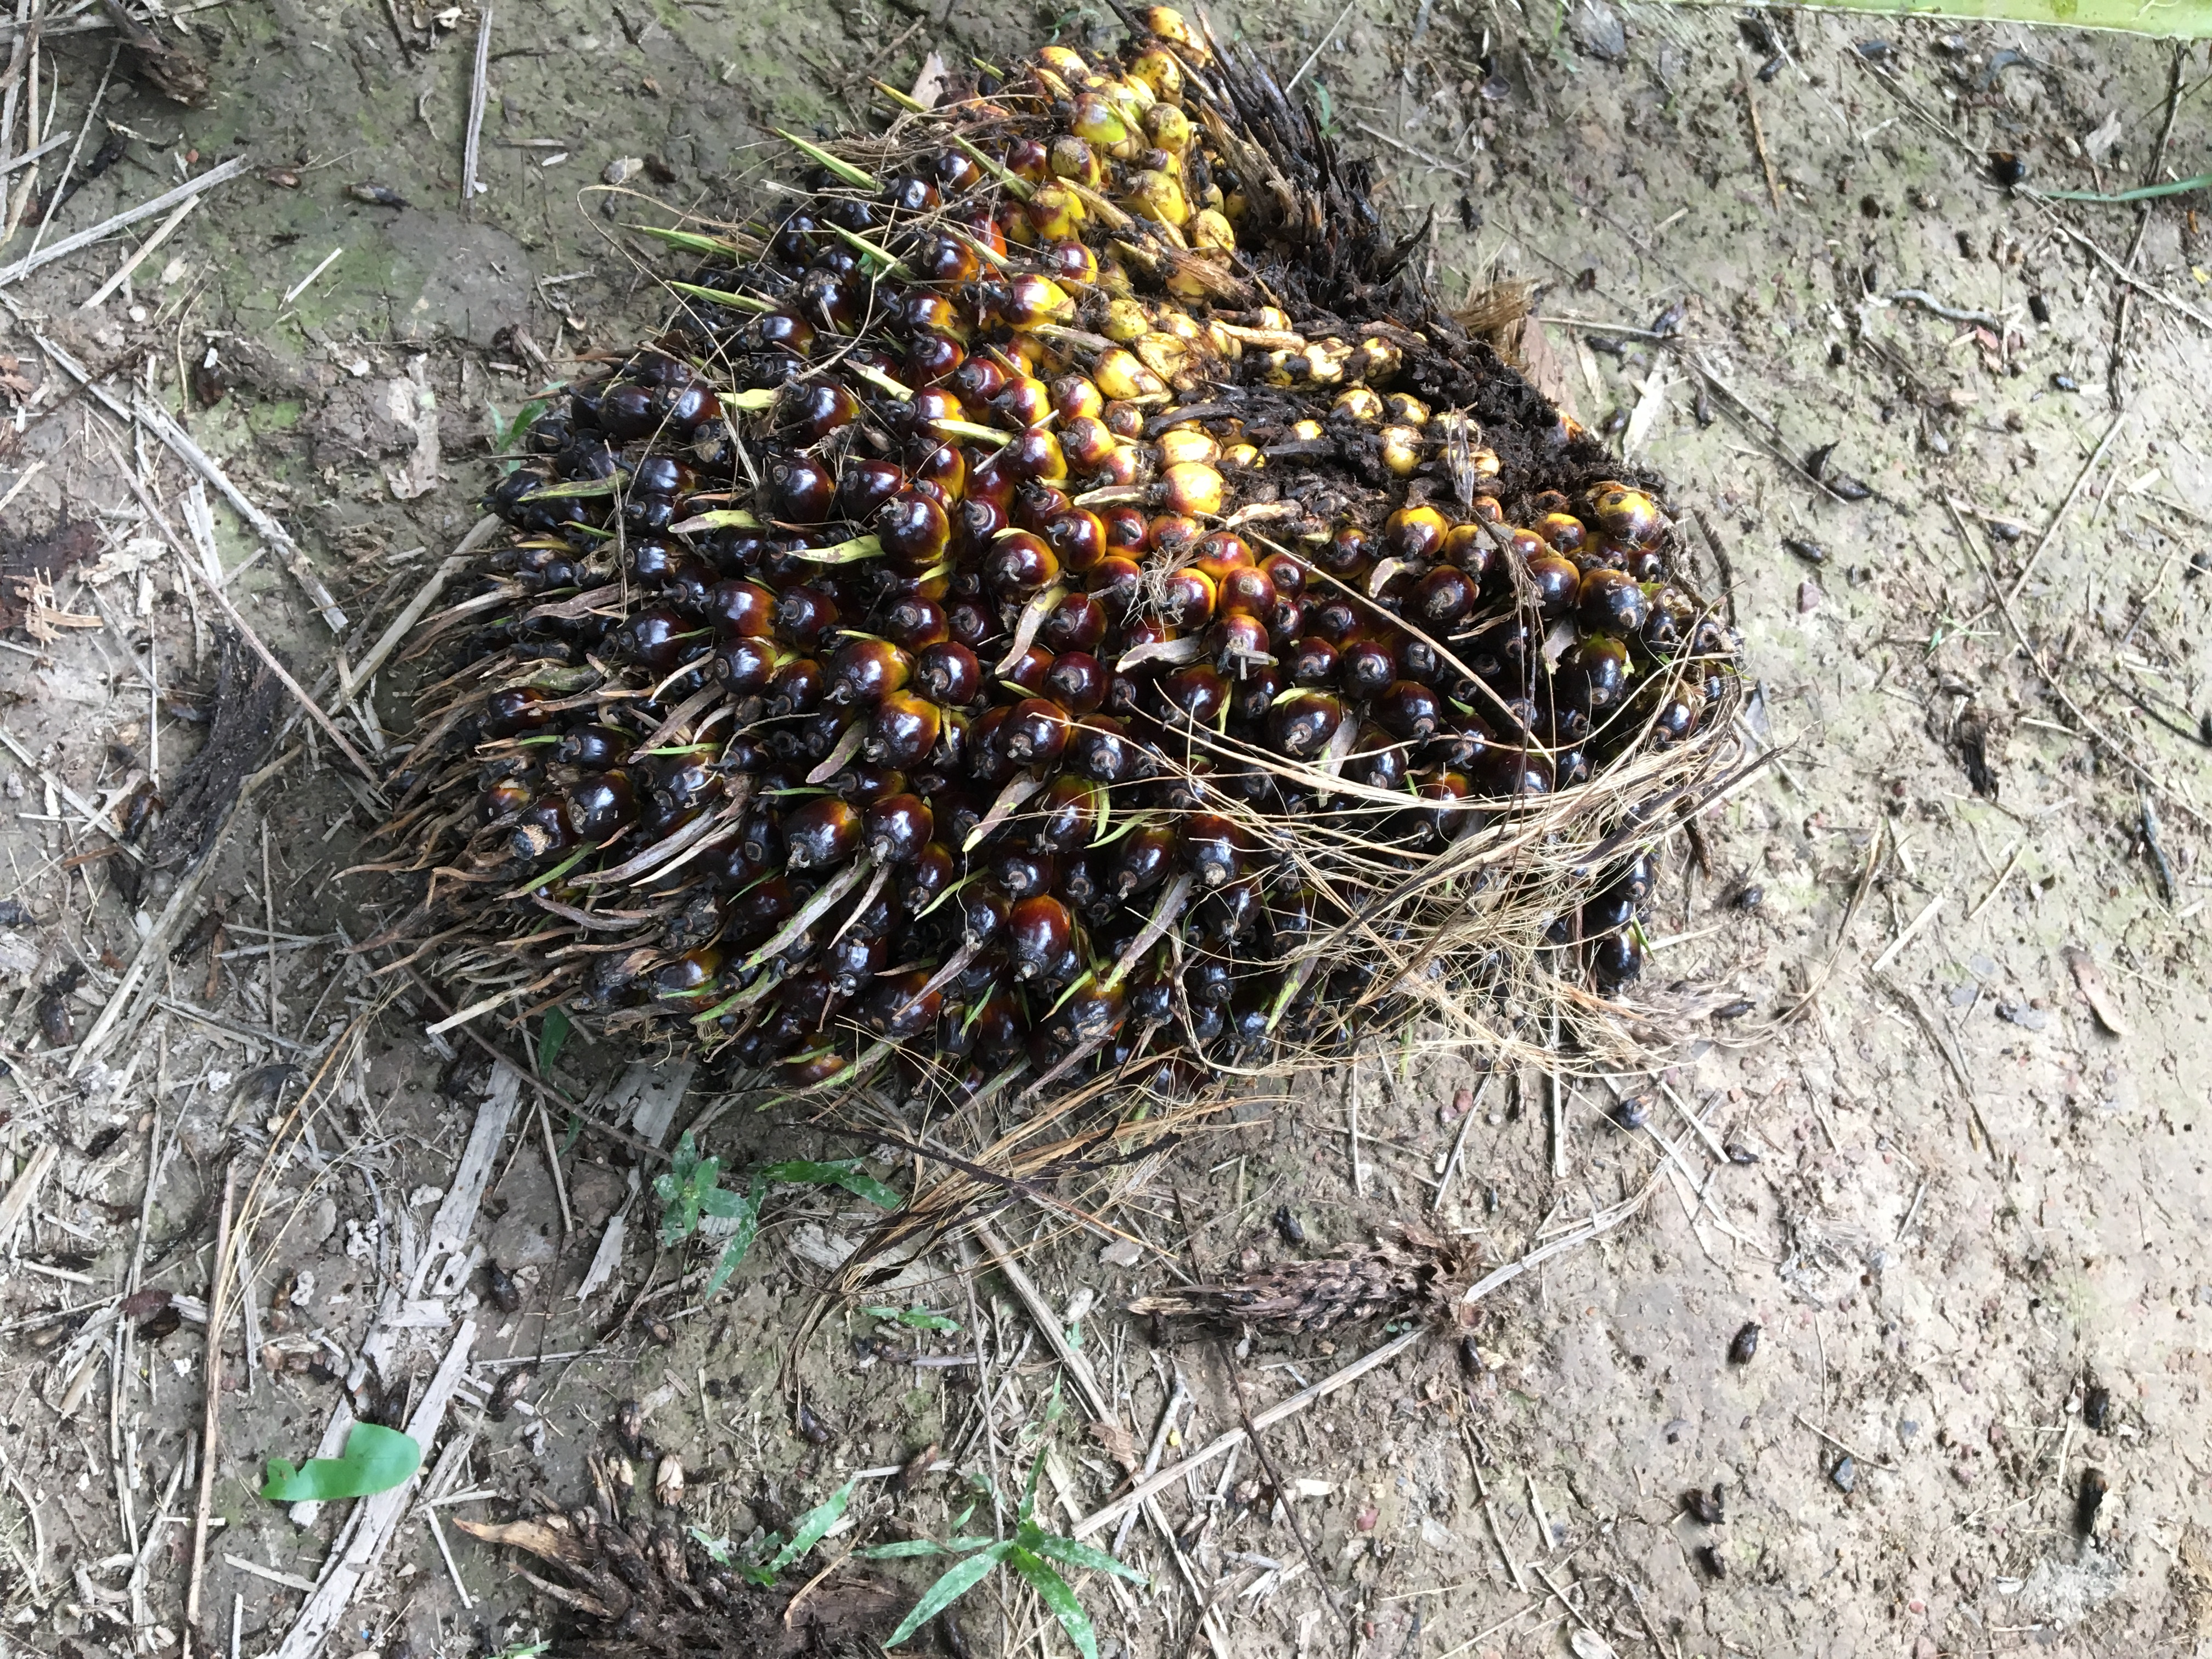
Ripeness: Unripe